Grañón

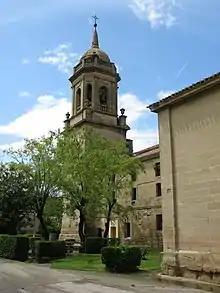
Parish Church of San Juan Bautista

The church is located in the centre of the town, in Plaza del Hórreo. It is made up of a nave with three bays, a chancel and a three-sided octagonal apse. At the end of the apse is the sacristy, which extends to the south. The tower is formed of two bodies of ashlar. There are three portals: a semicircular arch at the foot of the apse, another made up of six pointed archivolts and a third one that is blocked up. Construction dates back to the 15th and 16th centuries, although the new sacristy and the tower are more recent. Various stonemasons took part in its construction, although only three of them are known by name: Grand Master Fernando (director of works in 1537), Juan de Huequel and Juan de Elgorriaga (who worked on the church until 1573).